Kopački Rit

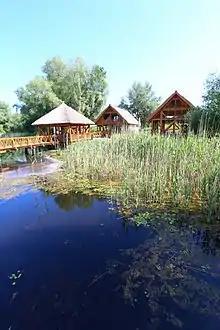
Kopački Rit Cafe and visitors center

The proximity of the big town of Osijek and its surroundings, as well as excellent communications (by road, railway, plane and ship) provide ready access to visitors. The beauty of "intact" nature, the multitude of waters, flora and fauna attract not only excursionists and visitors but also many experts and scientists from the whole of Europe.